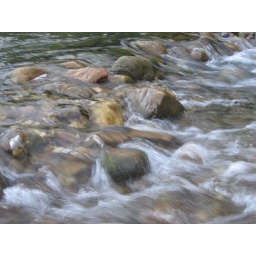
Buffalo river water over polished rocks